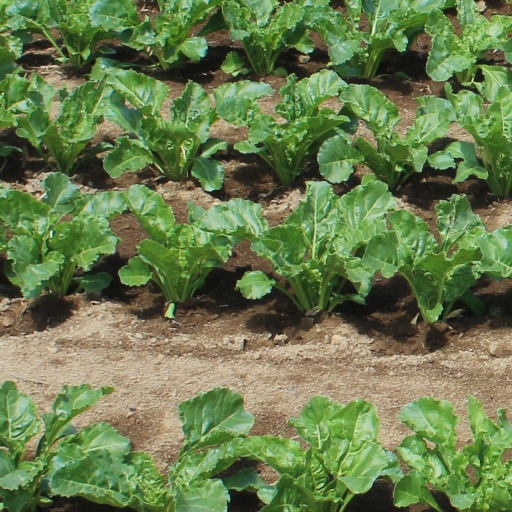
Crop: sugar beet